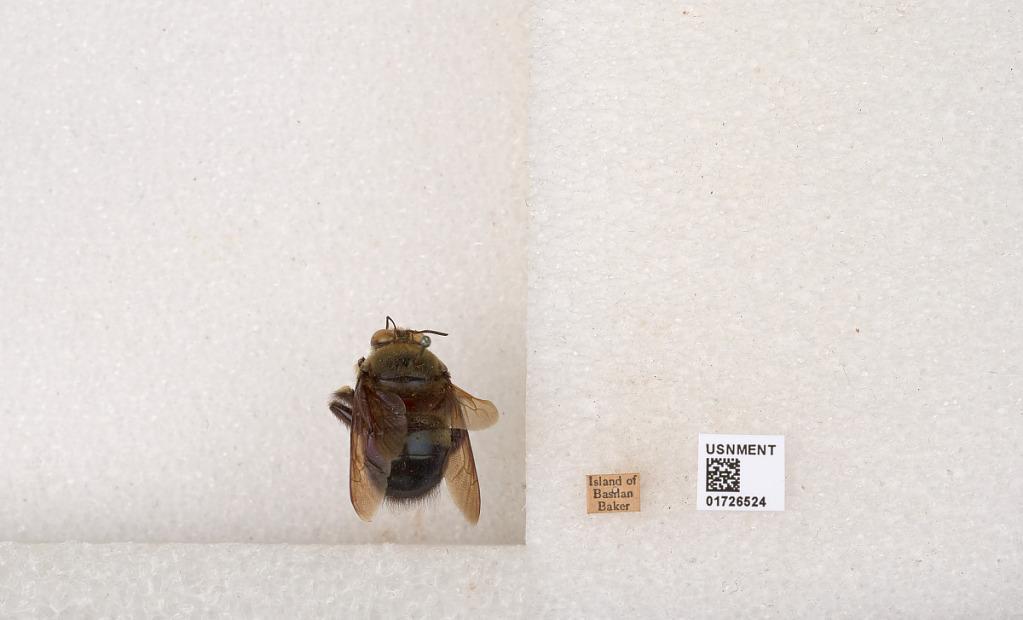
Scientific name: Xylocopa (Zonohirsuta) fuliginata Pérez
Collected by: Baker
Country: Philippines
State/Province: Autonomous Region in Muslim Mindanao
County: Basilan
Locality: Island of Basilan